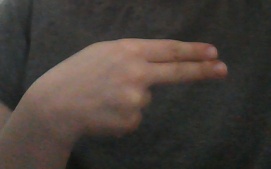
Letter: ain